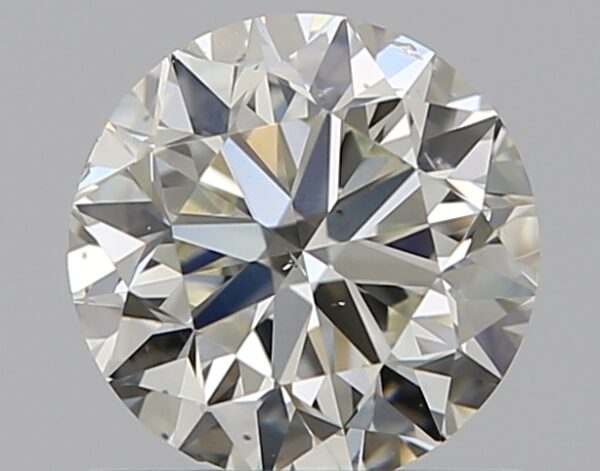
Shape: round
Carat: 0.75
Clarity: SI1
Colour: K
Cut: VG
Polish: VG
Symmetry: VG
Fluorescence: M
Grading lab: GIA
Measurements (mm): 5.64 x 5.68 x 3.64